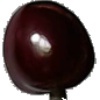
Label: cherry